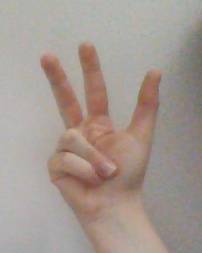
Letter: al